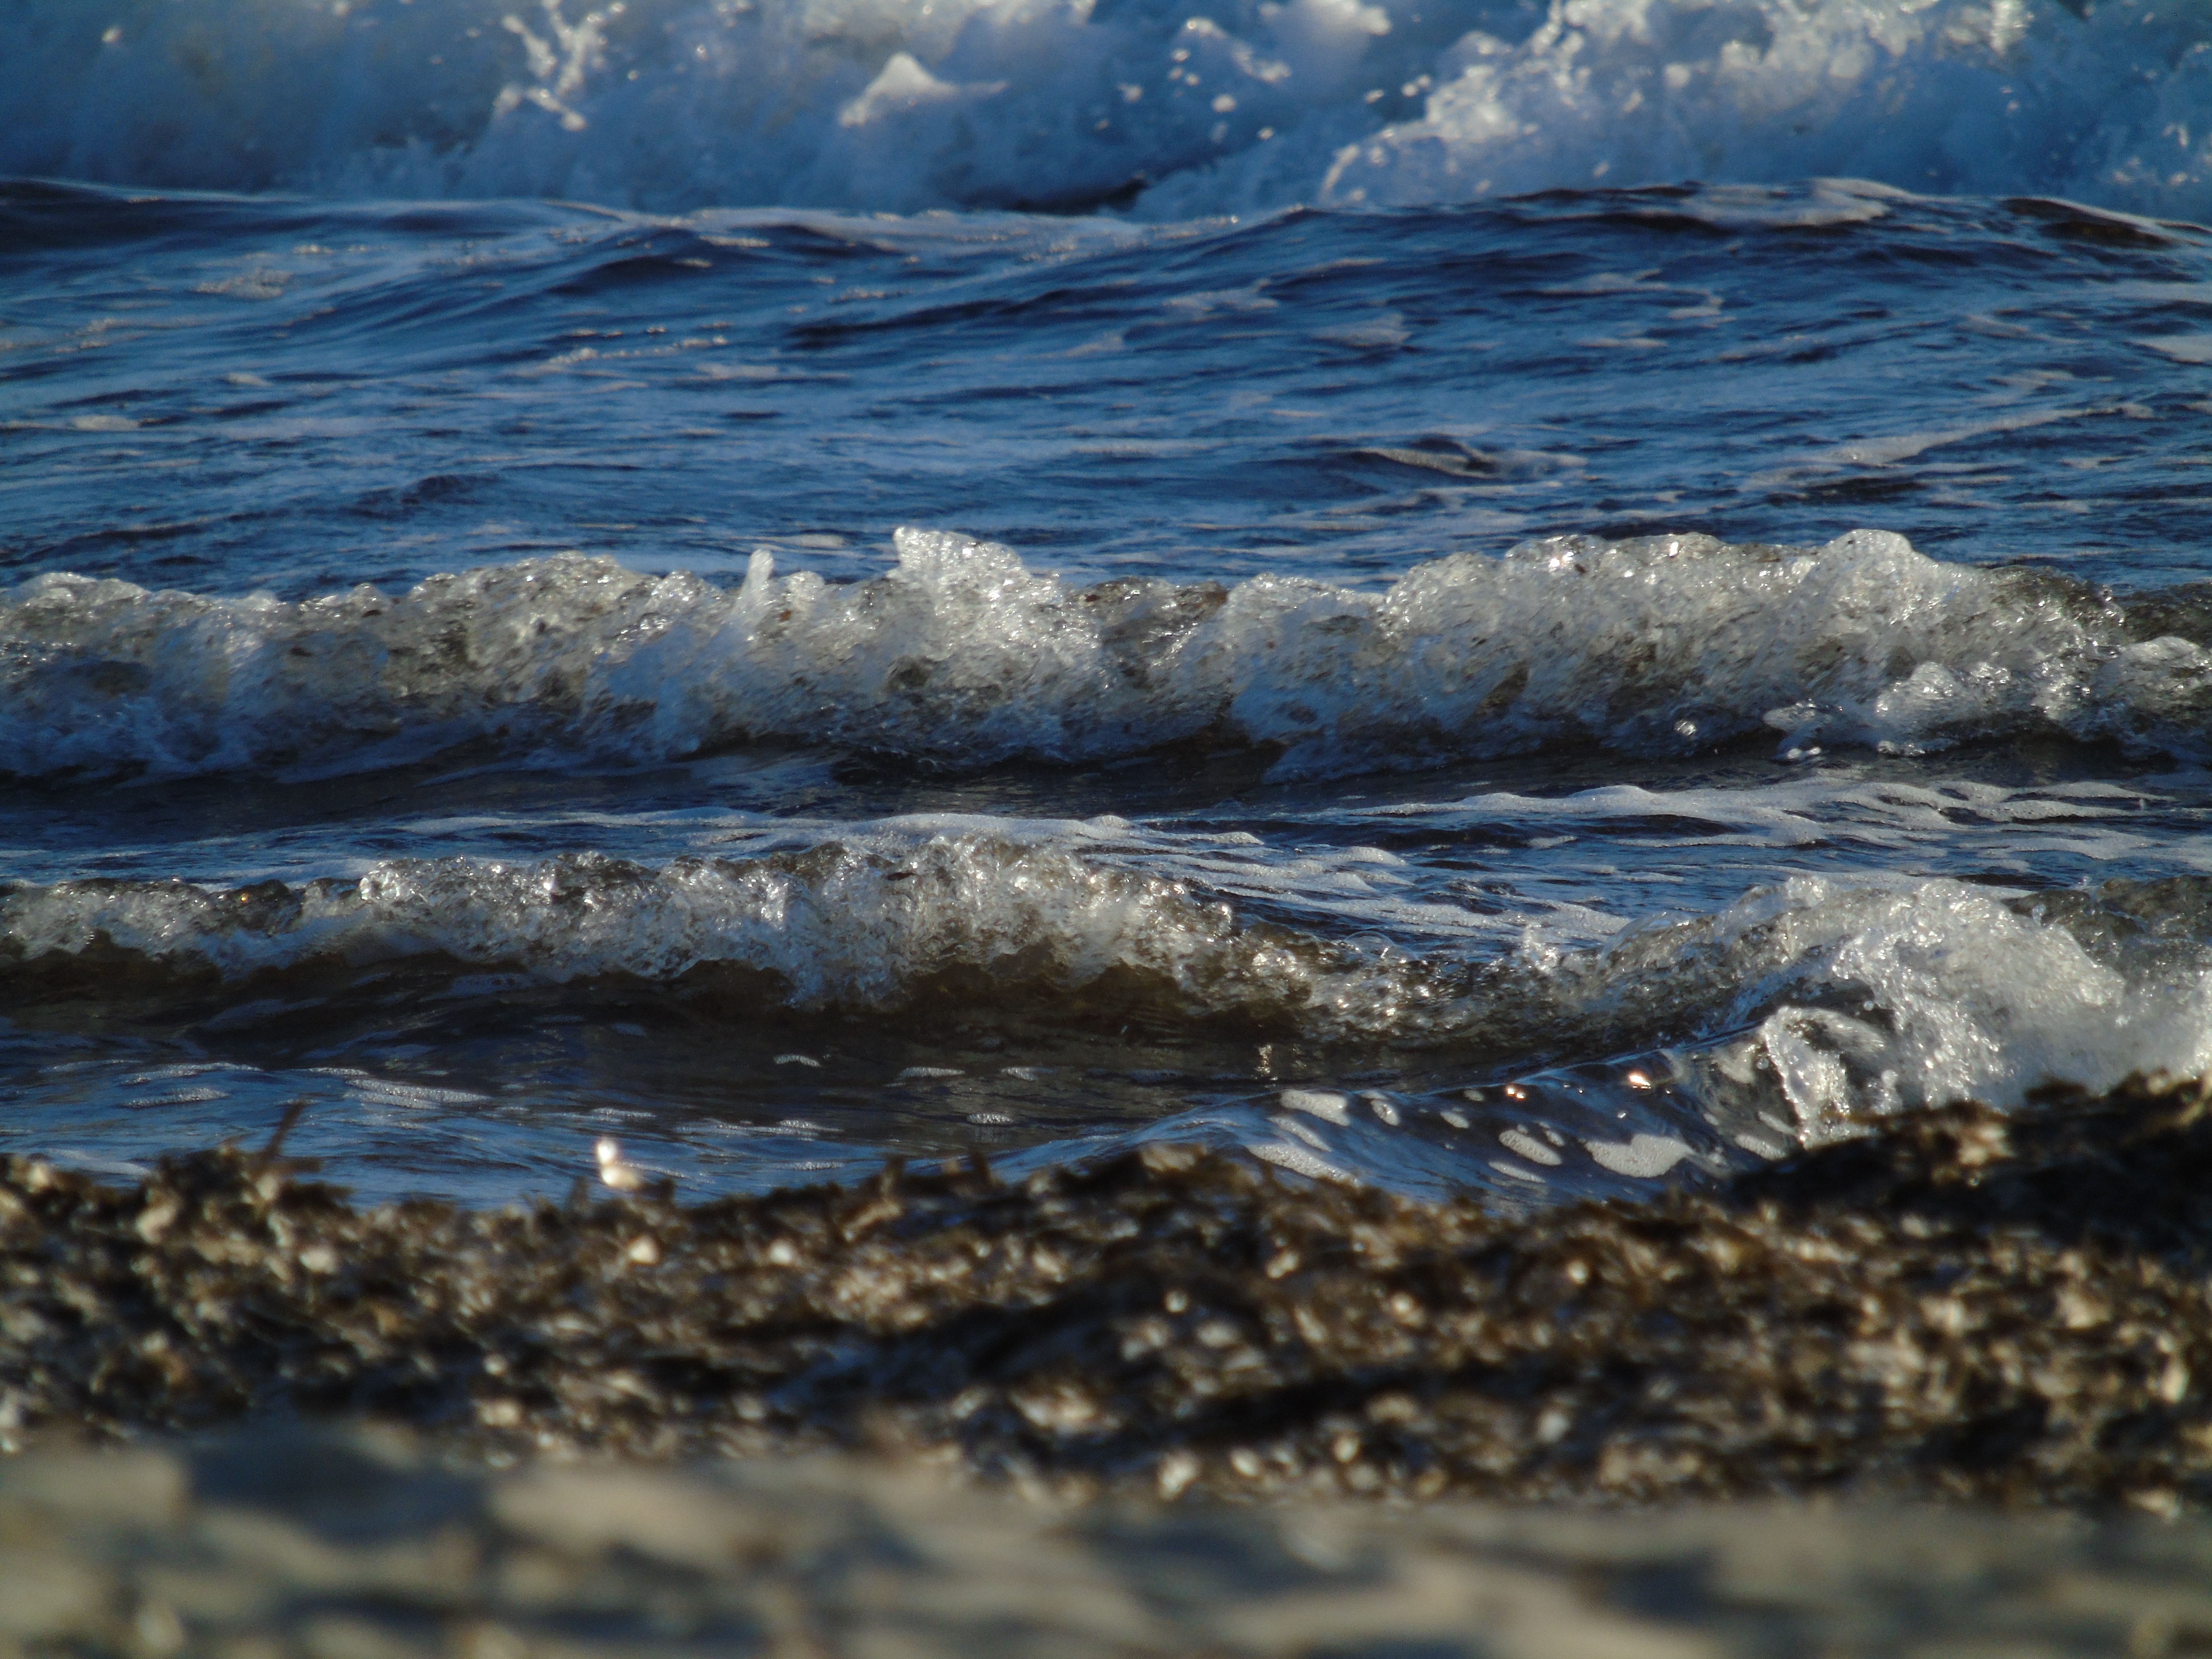
beach, sea, coast, water, nature, sand, rock, ocean, horizon, shore, wave, foam, ice, reflection, holiday, rapid, rocks, waves, mallorca, cala, arctic ocean, ses salines, wind wave